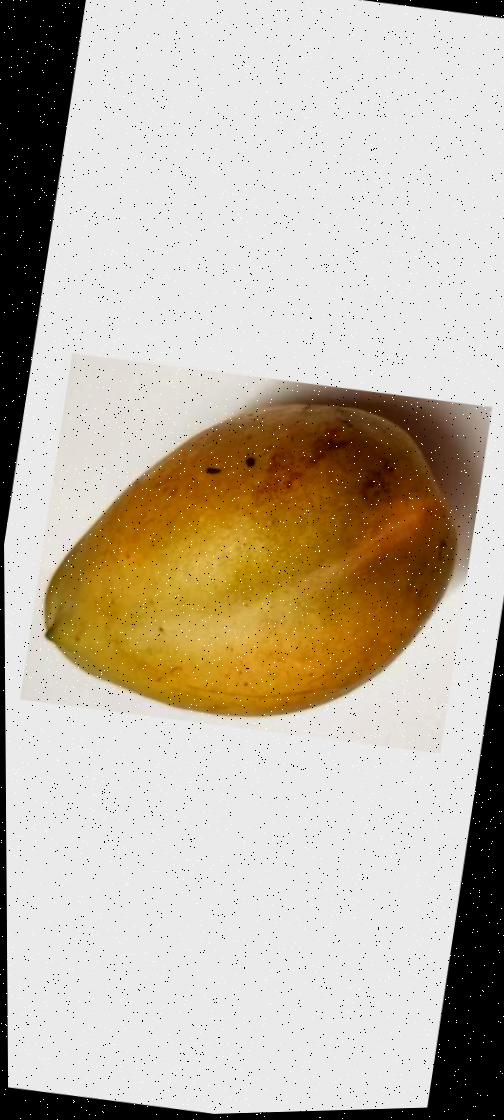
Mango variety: Bari-11